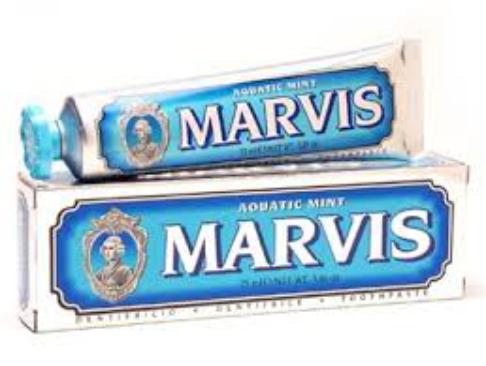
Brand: Marvis
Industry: Necessities